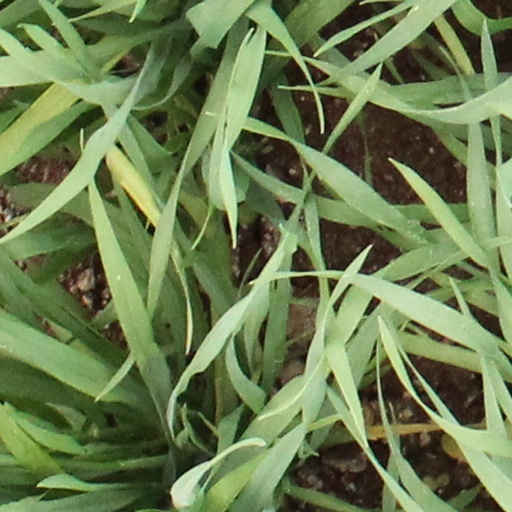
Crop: wheat